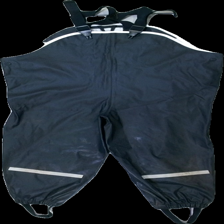
View: front
Type: Rain trousers
Category: Children
Brand: Not in the list
Brand text on label: kaxs
Colors: Blue, Grey, Black, White
Material: 100% polyester
Pattern: Other
Cut: Tight
Size: 110
Season: All
Stains: Major
Damage: smutsigt
Damage location: bottom center
Damage 2: smutsigt
Damage 2 location: top center
Damage 3: smutsigt
Damage 3 location: bottom center
Price range: <50
Recommended usage: Export
Description: regnbyxor med reflex tryck och hängslen